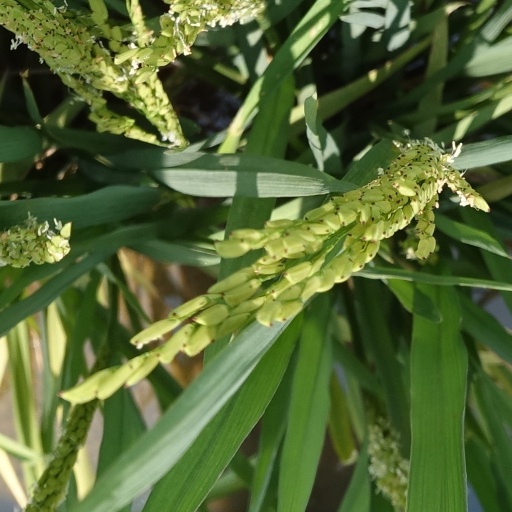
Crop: rice